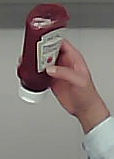
Product: heinz_ketchup